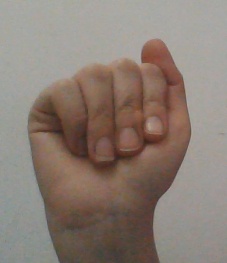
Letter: saad